PinePhone Pro

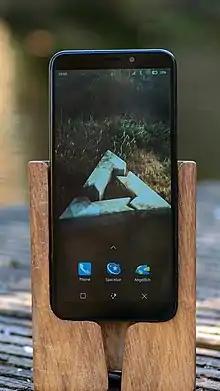
A PinePhone Pro with the Plasma Mobile interface

The PinePhone Pro is a smartphone developed by Hong Kong–based computer manufacturer Pine64. The phone is the successor to the PinePhone released in 2020. The default operating system is Sailfish OS (previously Manjaro ARM, with Plasma Mobile as the user interface). The device is a developer platform with open hardware specifications but with unfinished software. The target group of the device is free and open-source software developers who will develop the software. The device was first shipped to developers in December 2021, and in February 2022 devices were made available to consumers.